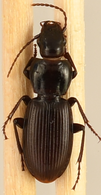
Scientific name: Pterostichus restrictus
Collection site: Rocky Mountains NEON (RMNP), plot RMNP_012